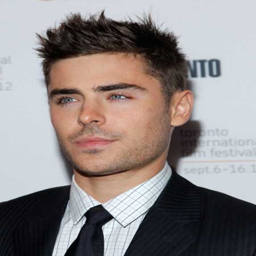
you 're tired and you just want to look good before you have to go out , it 's understandable .